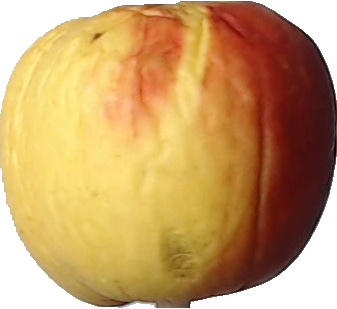
Label: apple_red_yellow_1